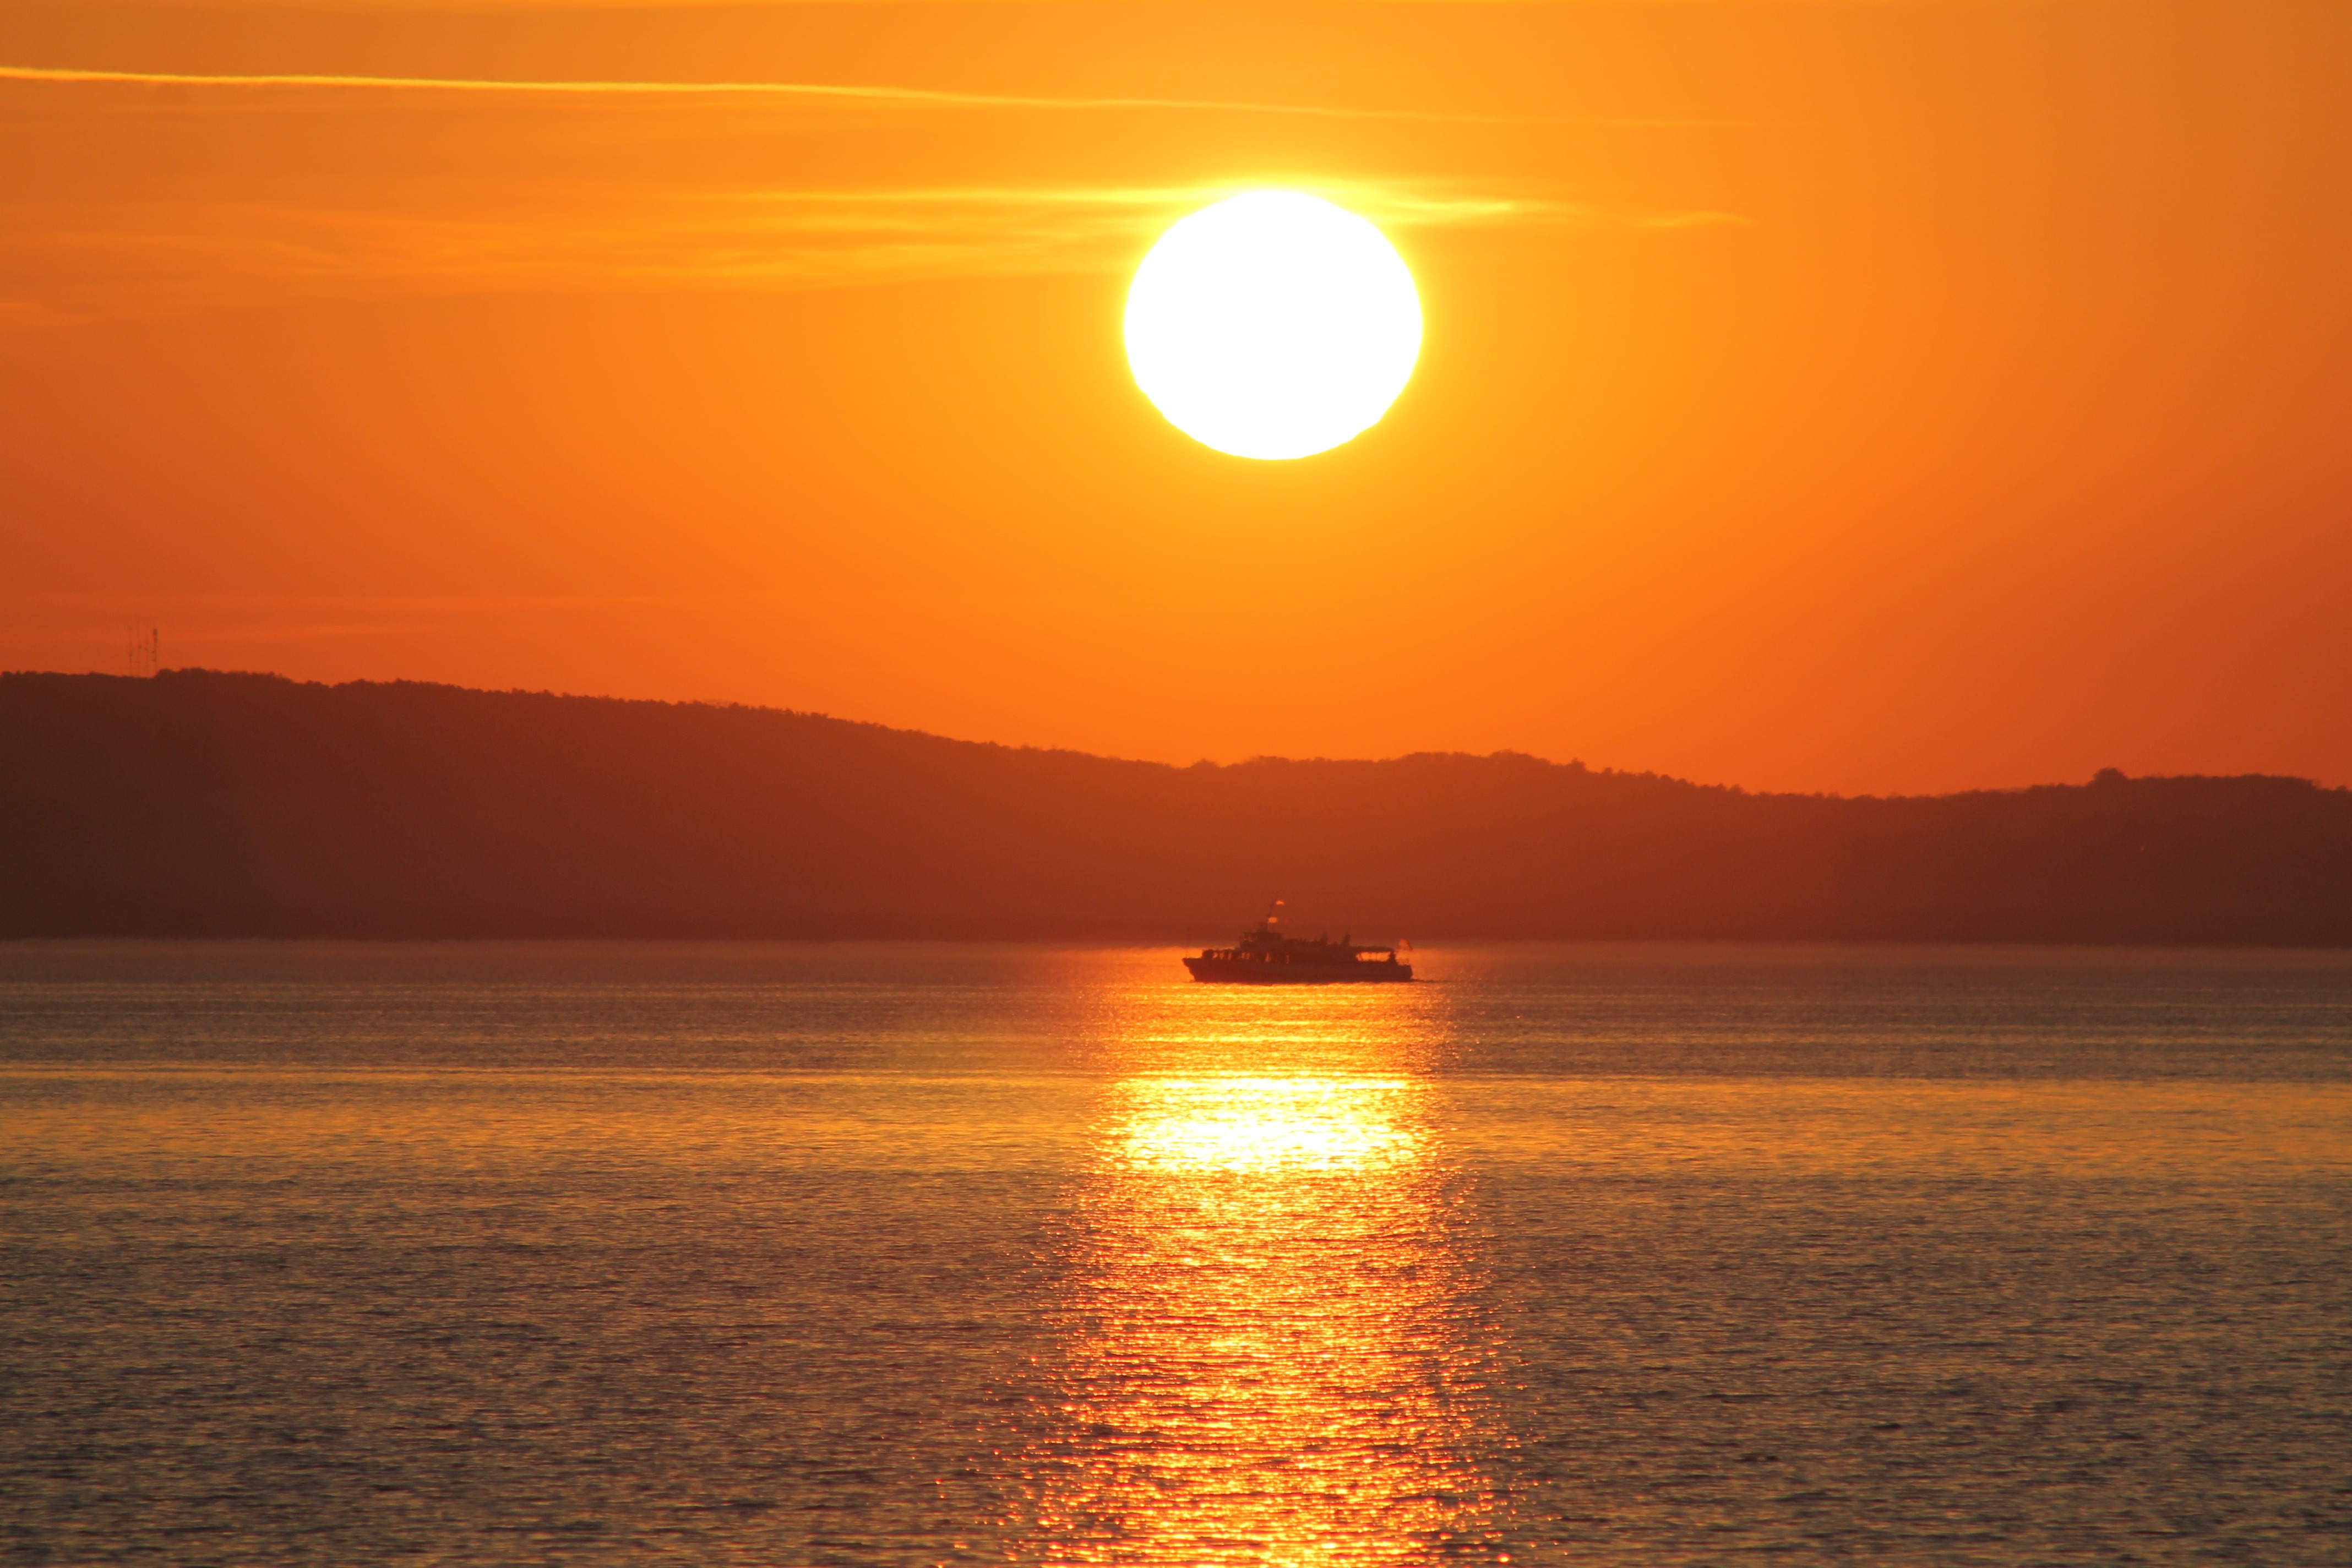
sea, coast, water, ocean, horizon, sun, sunrise, sunset, sunlight, morning, dawn, ship, dusk, evening, afterglow, lake balaton, astronomical object, red sky at morning